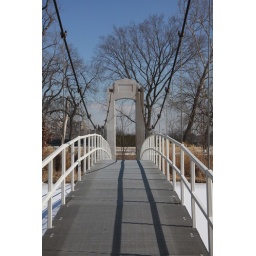
bridge located in forest park